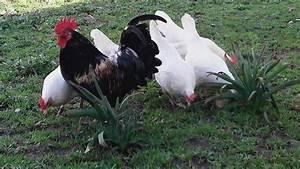
chicken